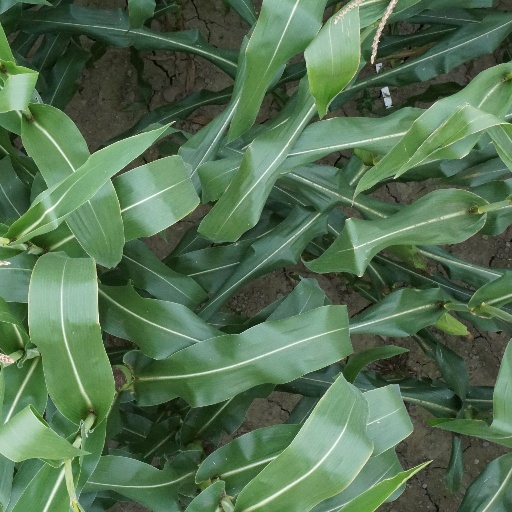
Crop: maize; corn